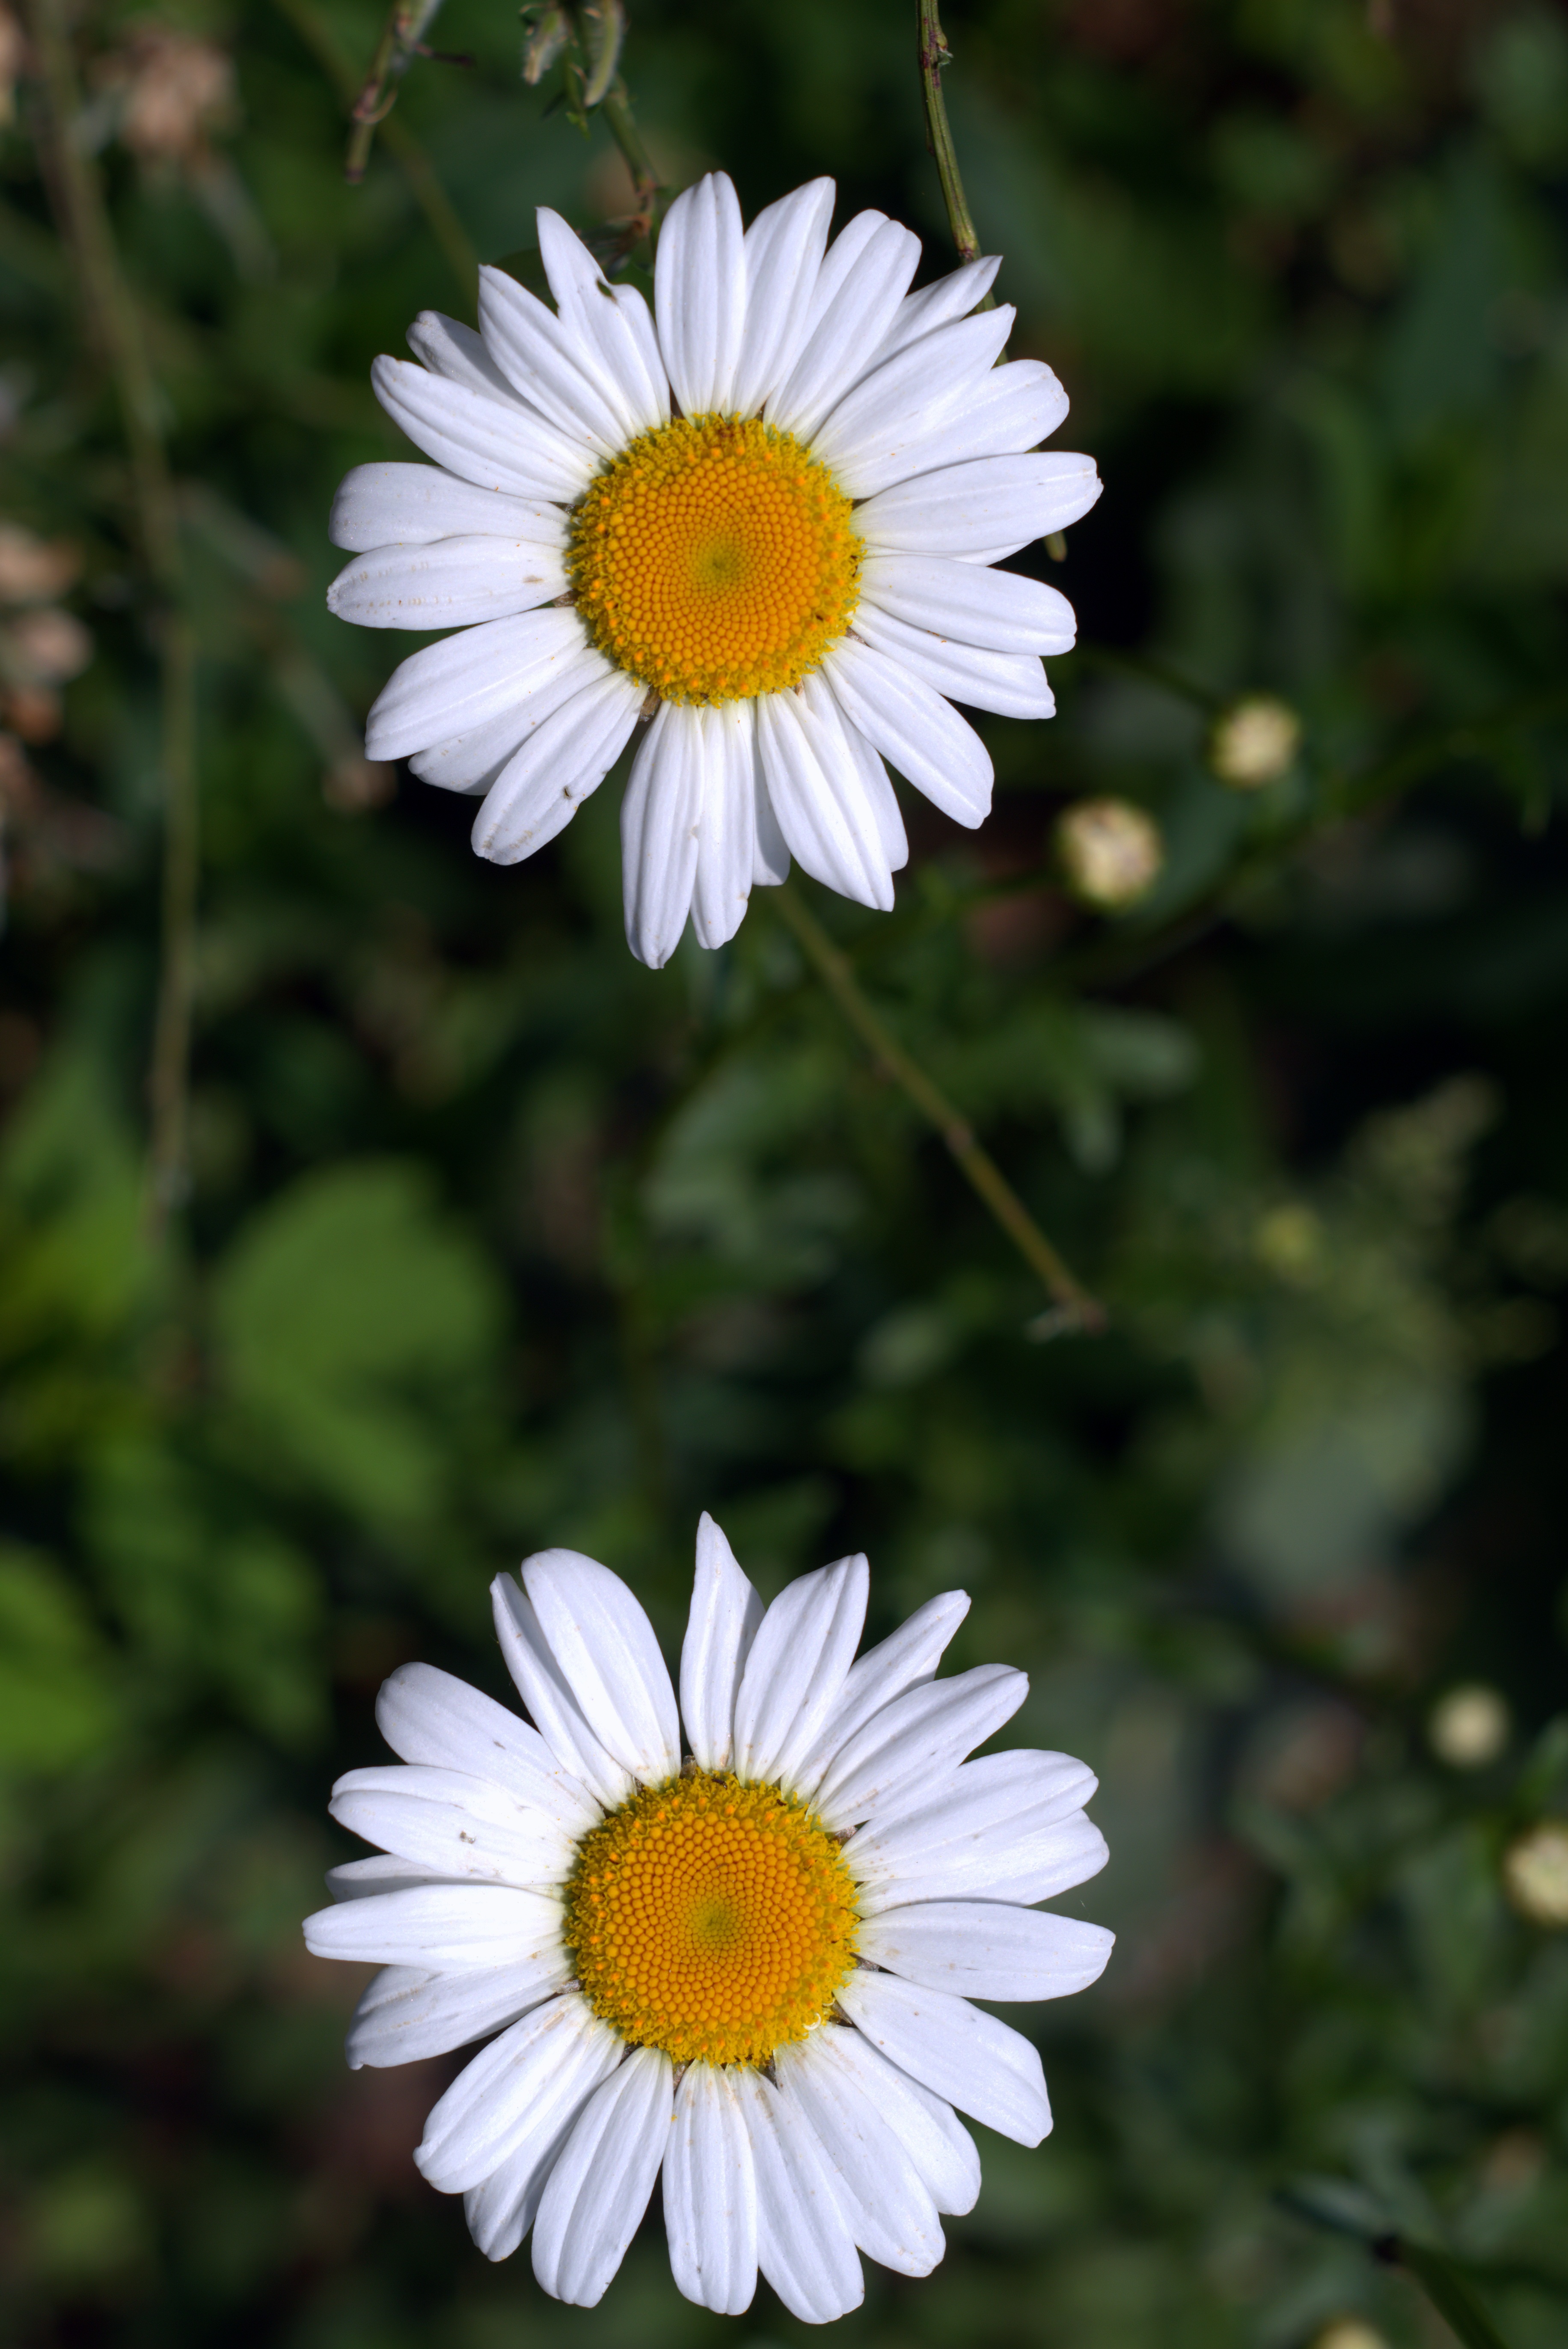
nature, plant, white, flower, petal, daisy, botany, yellow, garden, closeup, flora, plants, wildflower, daisies, blooms, stamens, macro photography, flowering plant, daisy family, summer flower, white flakes, oxeye daisy, annual plant, land plant, chamaemelum nobile, marguerite daisy